Tourism in Bangkok

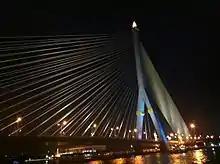
View from Cruise dinner in Bangkok

The Chao Phraya River & Bangkok's Canals (khlongs): Nineteenth-century Bangkok was laced with canals, giving the capital the appellation "Venice of the East". Surviving canals and the Chao Phraya River provide a glimpse of a traditional waterborne way-of-life that has remained essentially unchanged over centuries. The river and canals may be explored by chartered boat or cruise.